Closed Doors Village

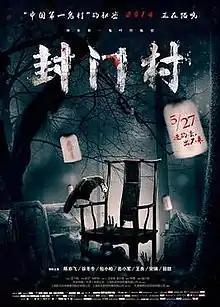

Closed Doors Village is a 2014 Chinese suspense horror thriller mystery film directed by Xing Bo.